Katie Kelly (paratriathlete)

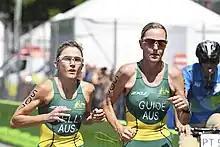
Kelly and Jones at the 2016 Paralympics

Kelly was educated at St Ursula's College and Downlands College, Toowoomba. She completed a Bachelor of Sports Management from Griffith University. In 2009, she gained her master's from the University of Technology Sydney.